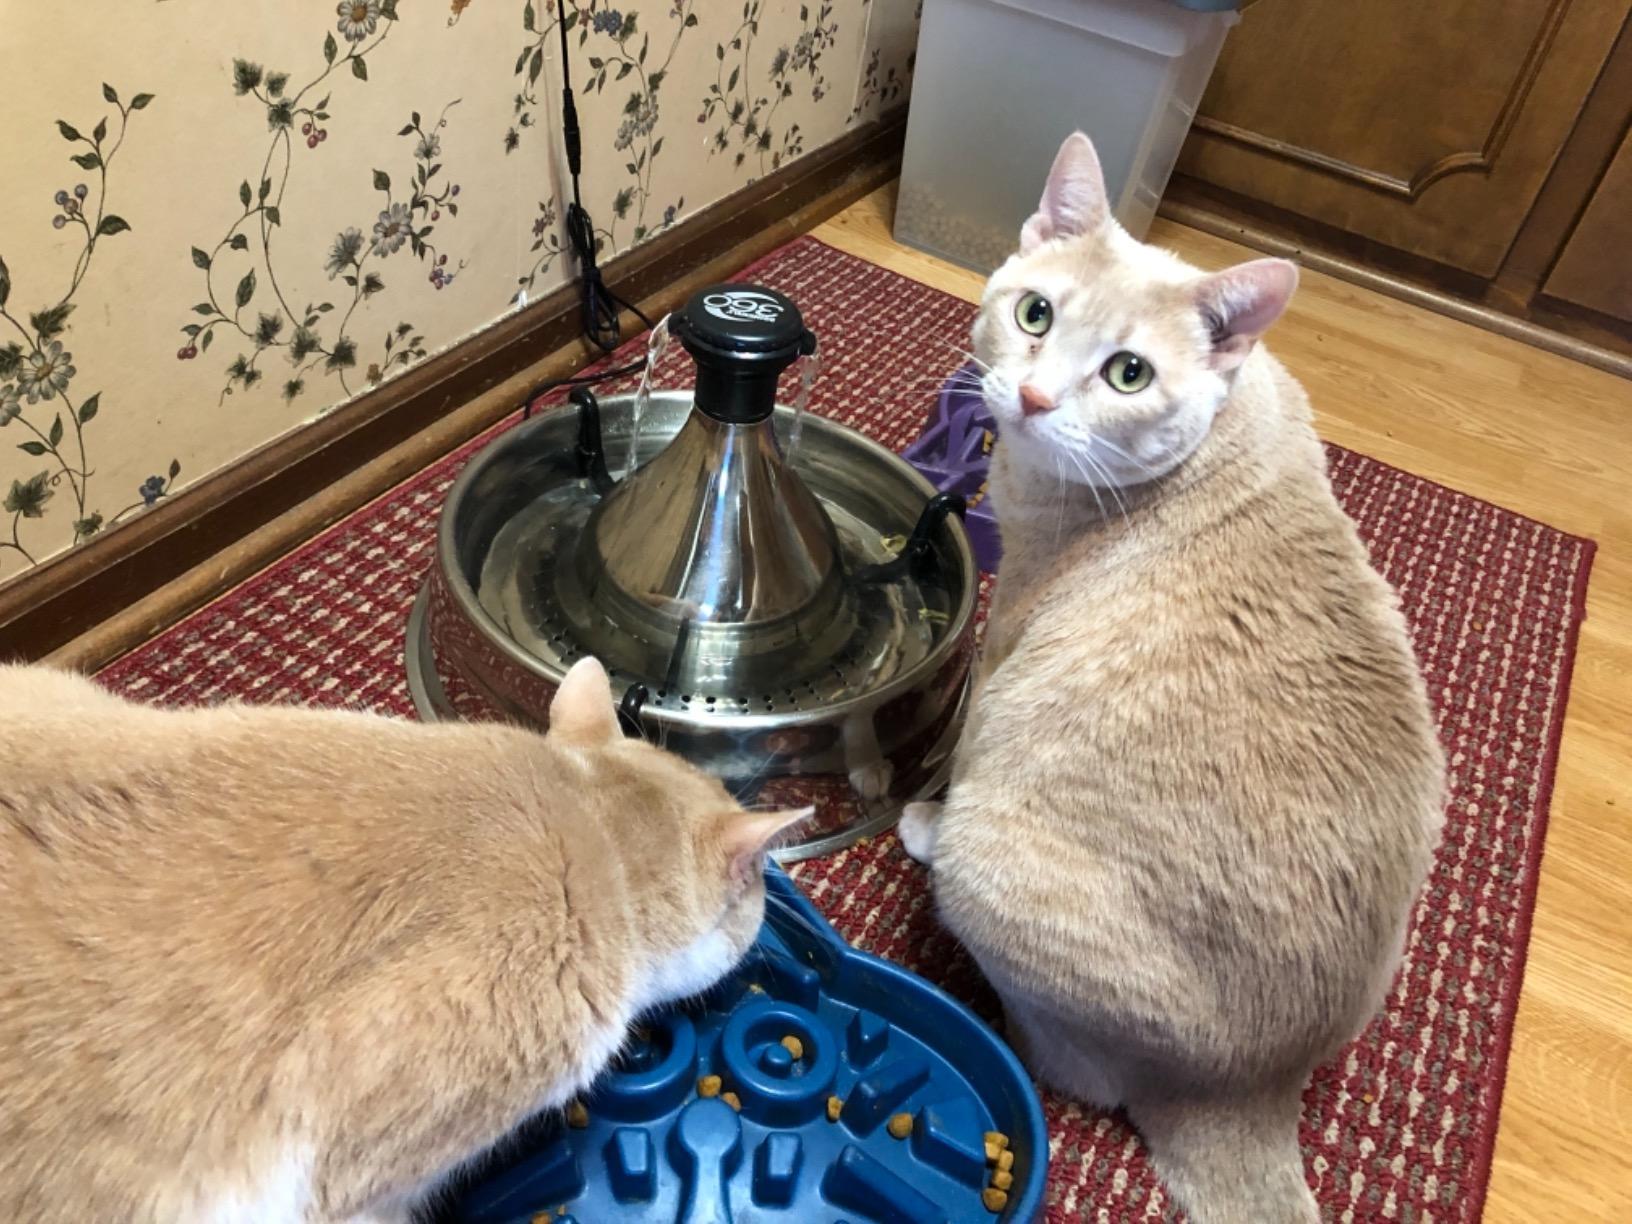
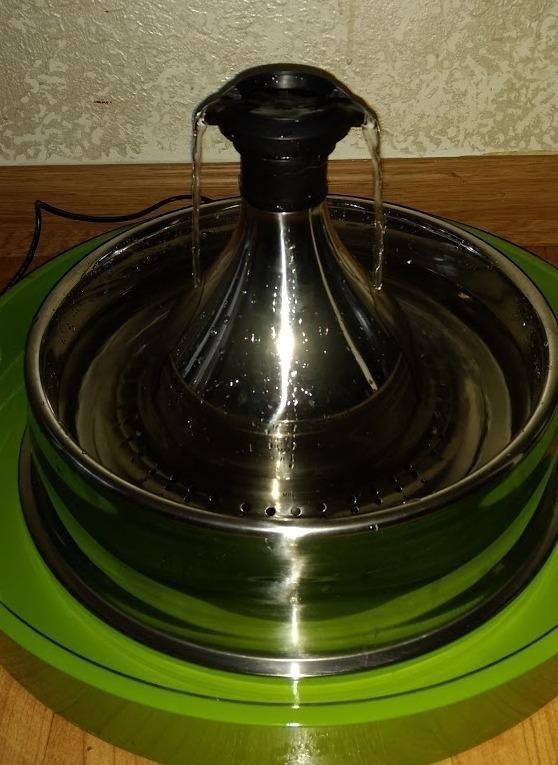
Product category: items_bowl
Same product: yes